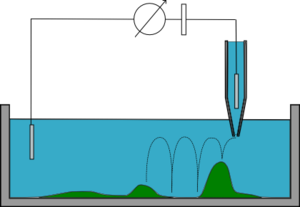
La microscopie à conductance ionique est une technologie de microscopie à sonde locale développée par Paul Hansma et al. en 1989. Il s'agit d'une technique permettant de déterminer la topographie d'un échantillon en milieu aqueux contenant des électrolytes, à une résolution micro- voire nanométrique.